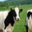
Label: cattle